Joey Graceffa

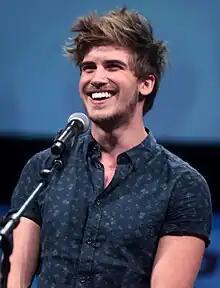
Graceffa at VidCon 2014

Joseph Michael Graceffa Jr. (born May 16, 1991) is an American YouTuber, vlogger, actor, author, and producer. He runs four active YouTube channels, all named after him. His main channel is dedicated to vlogging, while the second features video gaming content. The third is for daily vlogs, and the fourth is a react channel. His channels have a combined total of more than 2.9 billion views. He was a contestant on the 22nd and 24th seasons of "The Amazing Race", and has appeared in a handful of short films as well as creating and hosting "Escape the Night", an immersive reality web series, distributed by YouTube via its paid-subscription service YouTube Premium. He appears in all four of the seasons with several other YouTubers, including Liza Koshy, Tyler Oakley, Justine Ezarik, Matthew Patrick, and Rosanna Pansino.